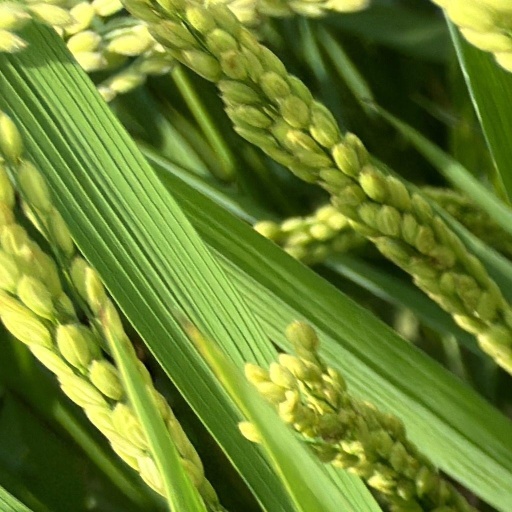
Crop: rice